Aleppo

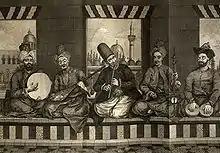
Musicians from Aleppo, 18th century

Aleppo lies about inland from the Mediterranean Sea, on a plateau above sea level, east of the Syrian-Turkish border checkpoint of Bab al-Hawa. The city is surrounded by farmlands from the north and the west, widely cultivated with olive and pistachio trees. To the east, Aleppo approaches the dry areas of the Syrian Desert.